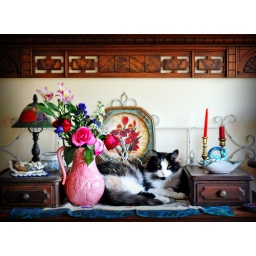
Our old kitty has found a new sleeping place. So now I have cat hair all over the buffet.